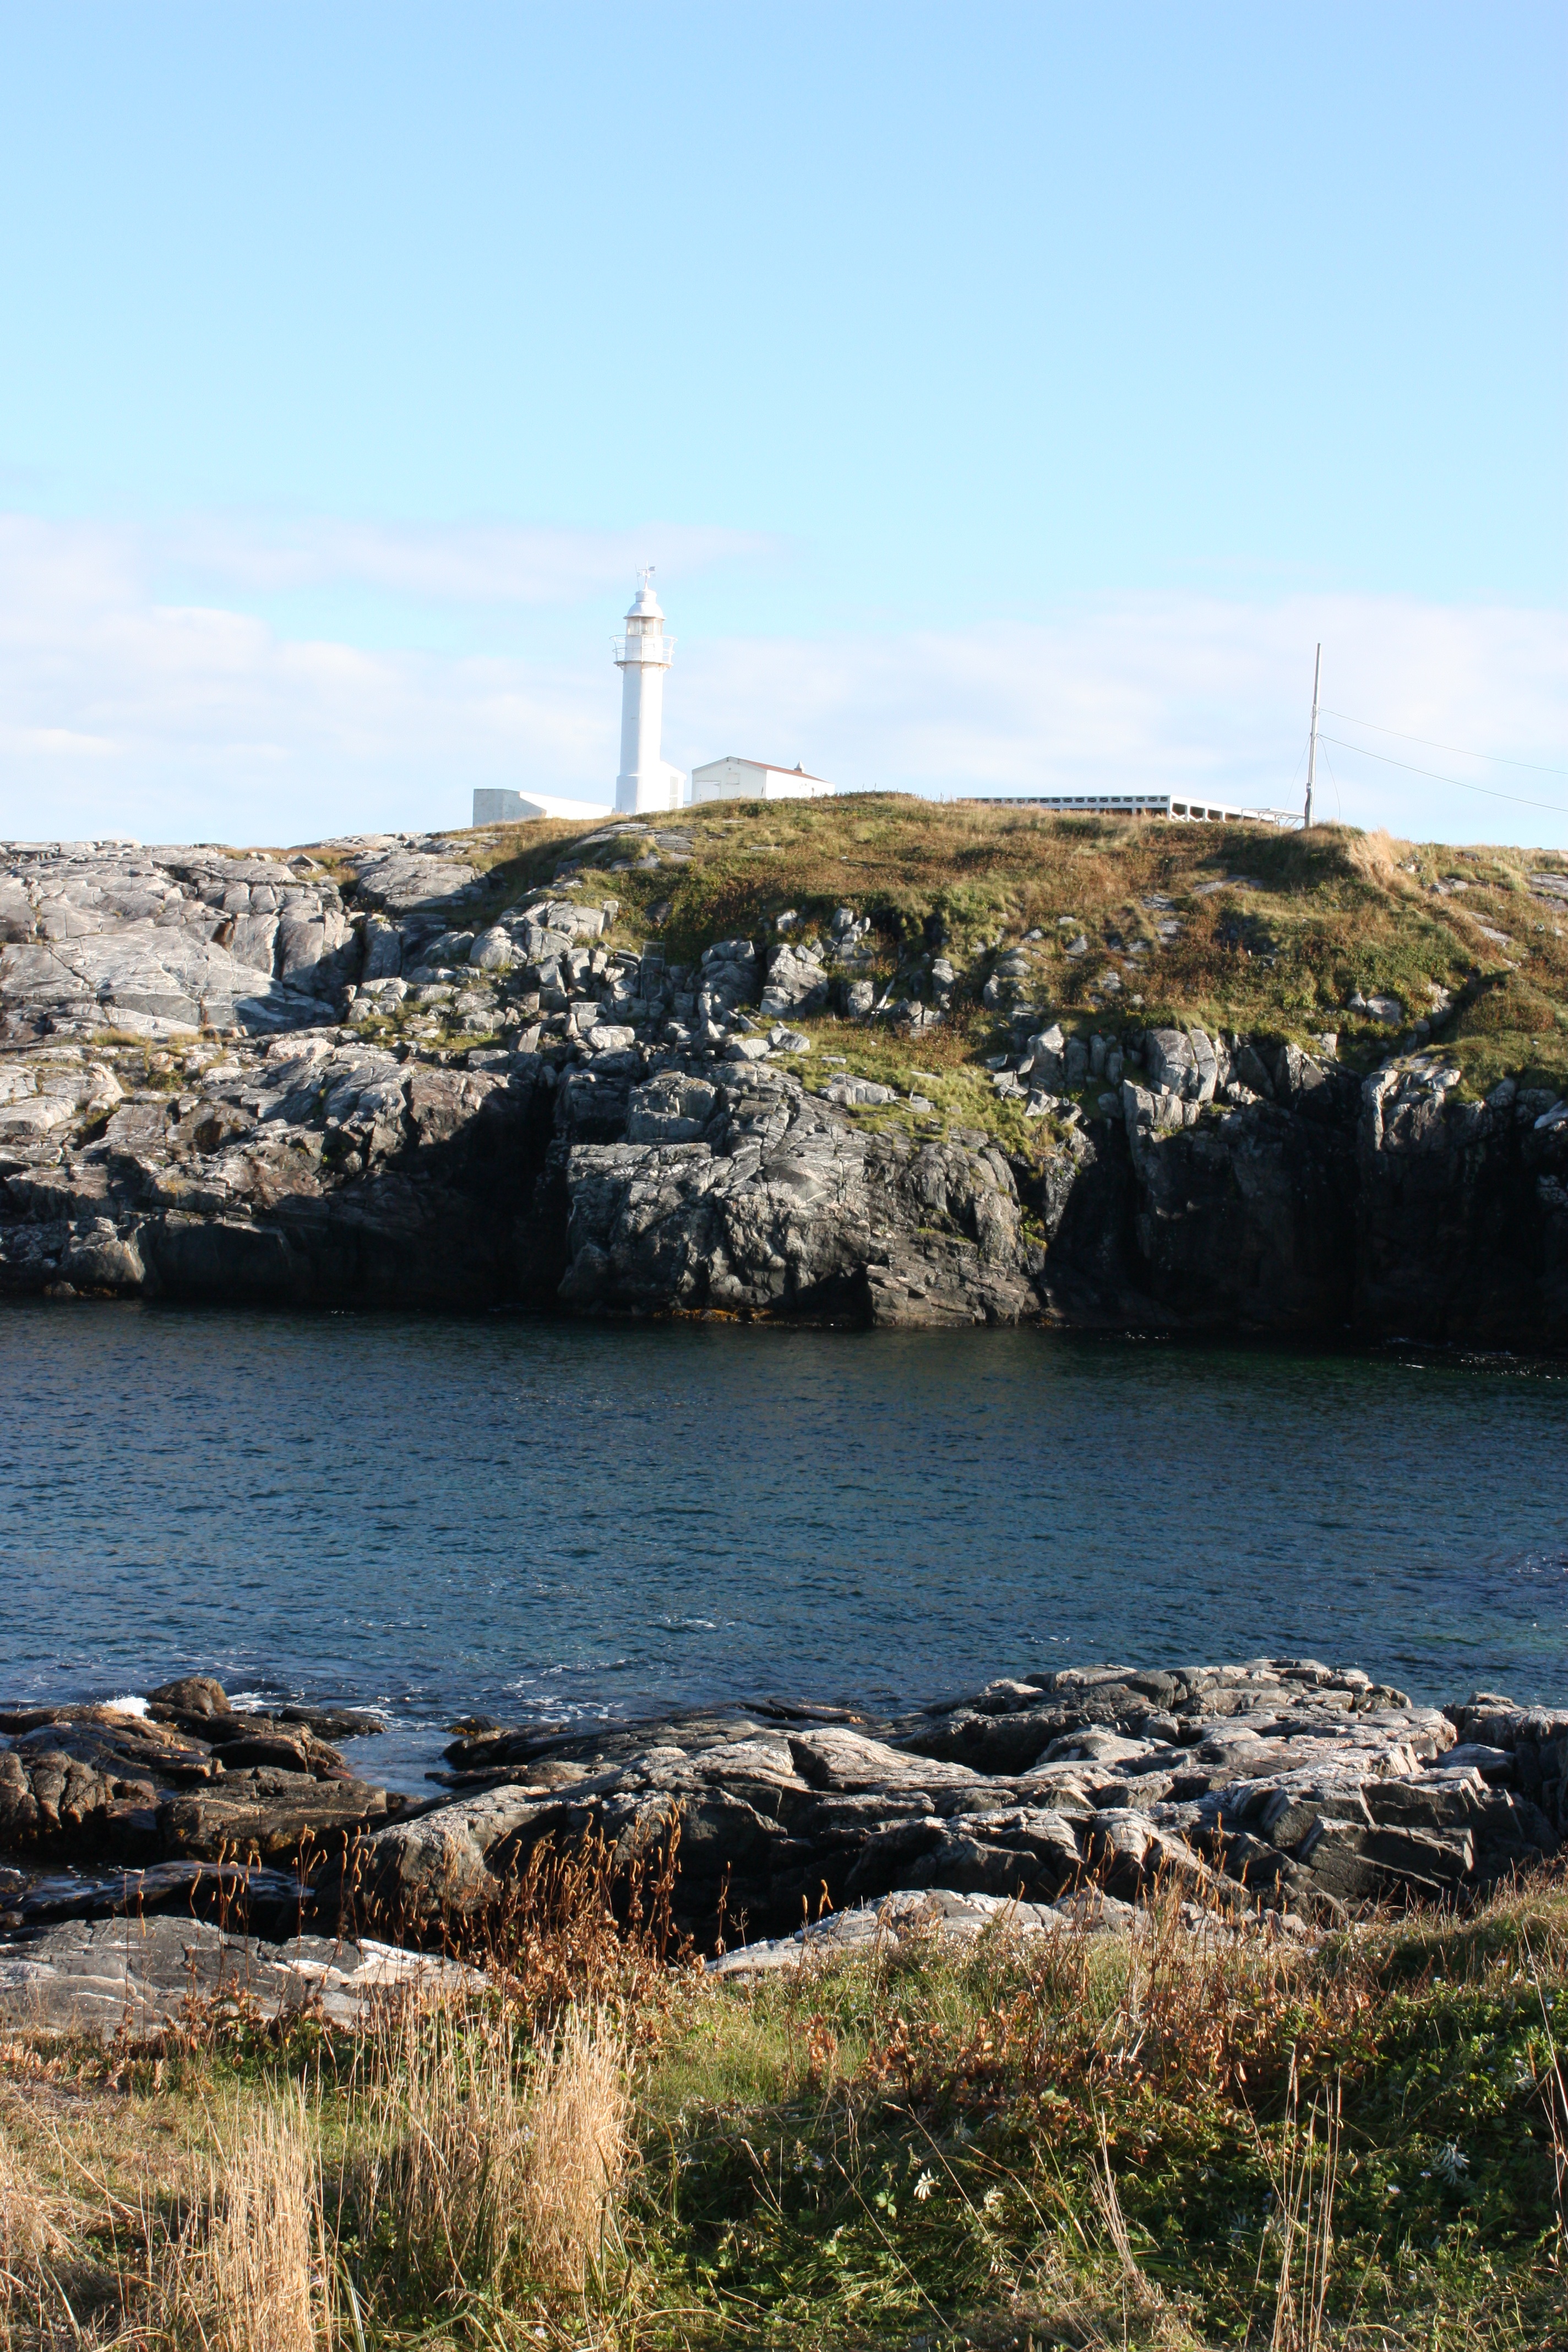
landscape, sea, coast, water, nature, rock, ocean, lighthouse, shore, cliff, cove, tower, bay, terrain, body of water, rocks, ruins, newfoundland, cape, port aux basques